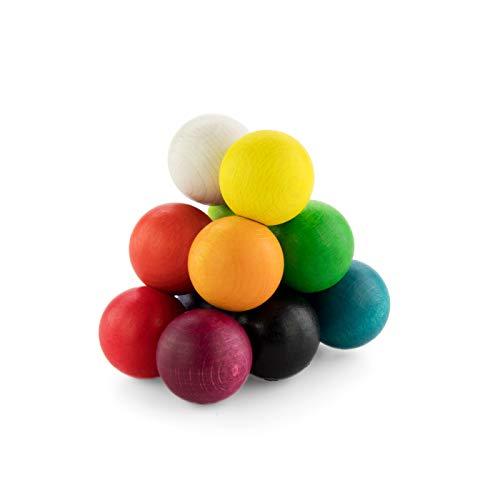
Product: PLAYABLE ART Ball, Spectrum 12
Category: Toys & Games | Novelty & Gag Toys | Fidget Toys | Fidget Blocks
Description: Take apart the balls and rearrange them for even more possibilities, and combine art ball with other products in the playableART turn connector series for additional designs.
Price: $19.95
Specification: ProductDimensions:6x6x2inches|ItemWeight:10.4ounces|ShippingWeight:10.4ounces(Viewshippingratesandpolicies)|ASIN:B07YVMW7H7|Itemmodelnumber:A0469|Manufacturerrecommendedage:3yearsandup